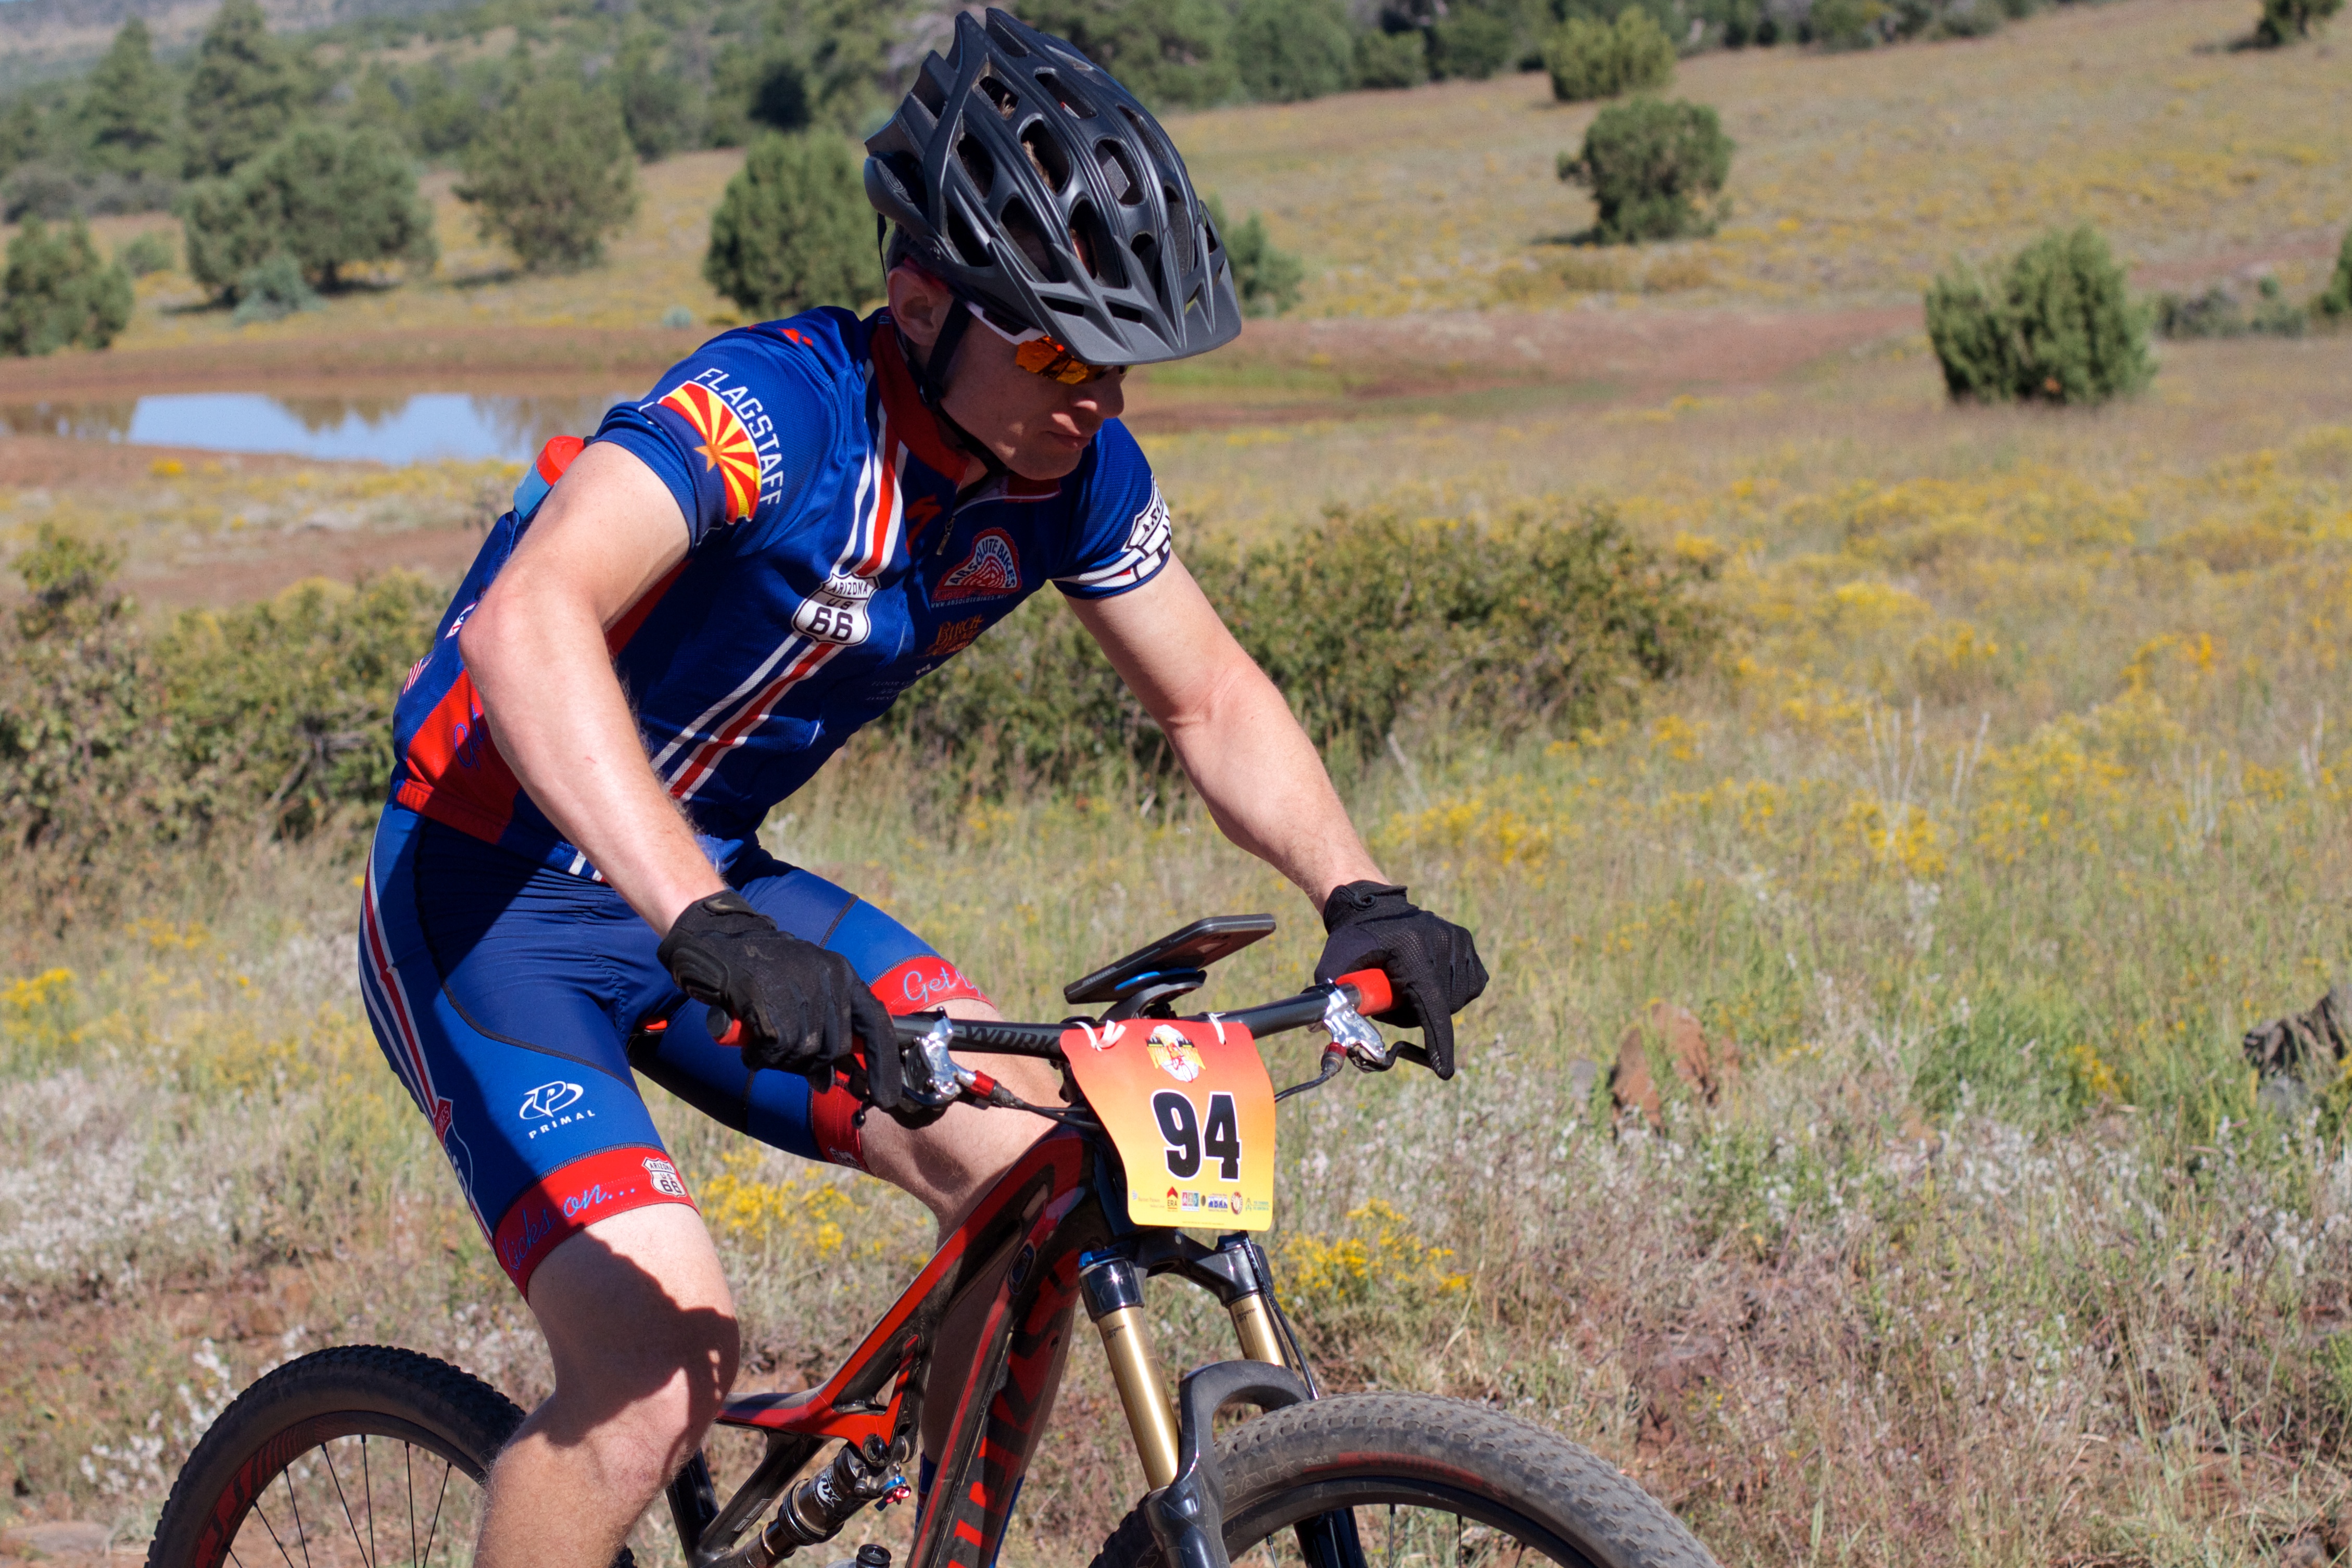
bicycle, vehicle, extreme sport, sports equipment, mountain bike, cycling, race, sports, racing, fotr, freeride, mountain biking, road cycling, land vehicle, cycle sport, cyclo cross, bicycle racing, downhill mountain biking, racing bicycle, road bicycle racing, duathlon, mountain bike racing, cross country cycling